SERINC5

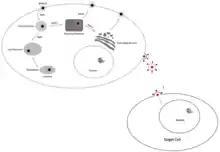

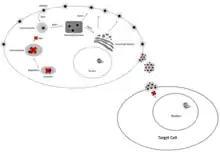

Nef, glycoGag, and S2 viral proteins are located throughout HIV-1 virions that aid in the facilitation of retrovirus release. When present, SERINC5, in the absence of certain virulence factors, prohibits HIV retrovirus particles from fusing to the cell membrane and incorporating their genetic information into target cells. Because SERINC5 is primarily localized via the plasma membrane, and attaches to vesicles carrying virus particles, the restriction factor has the ability to greatly decrease viral infectivity in the early stages of infection. It has been observed in past experiments that the highest SERINC5 concentration, regardless the expression of Nef, decreased infectivity approximately 250-fold. Although poorly understood, it is believed that Nef is a primary cause for the destruction of SERINC5 and other restriction factors. When in the presence of virulence factors, specifically Nef, both SERINC5 and CD4 cells are downregulated through lysosomal degradation via the AP-2 endocytic pathway. This causes rapid infectivity, and an increase in viral load. More recently it was found that SERINC5 mediates a postintegration block to HIV-1 gene expression in Macrophages.